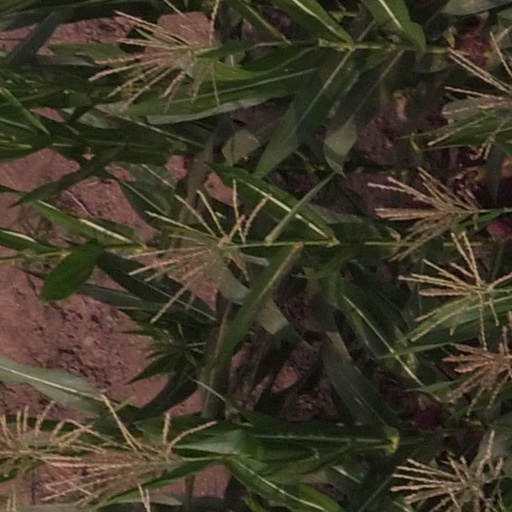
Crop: maize; corn